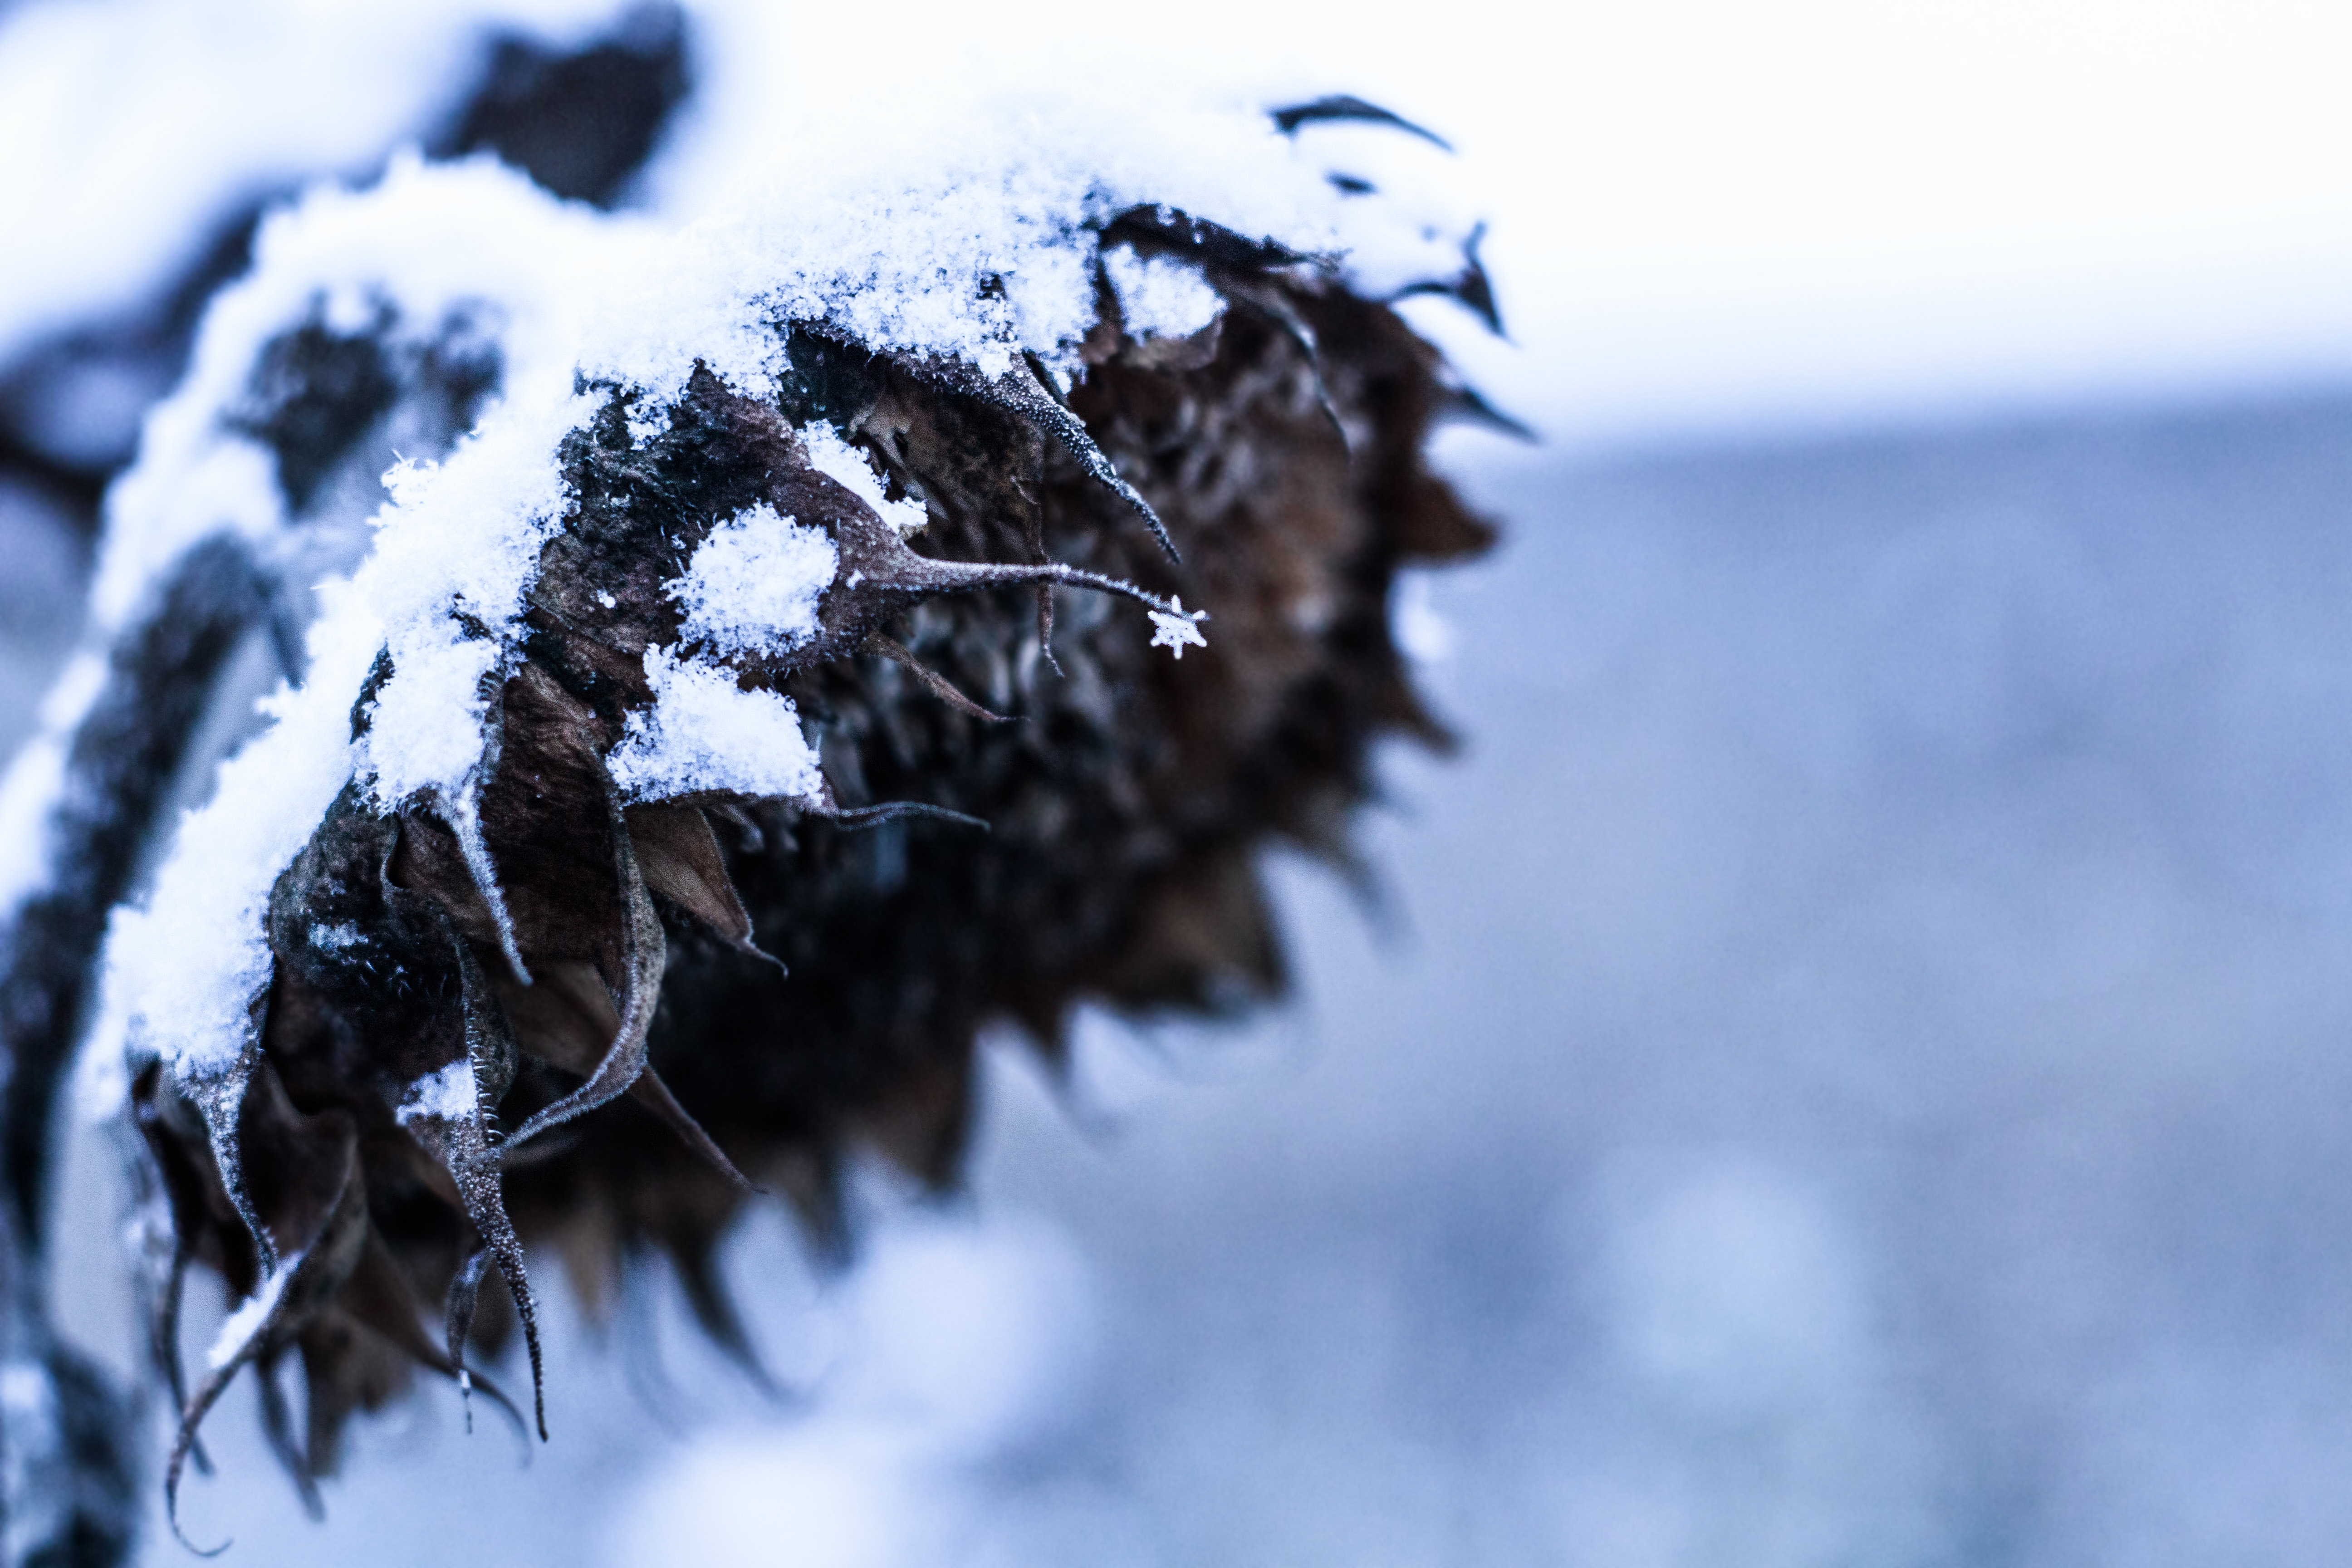
tree, branch, snow, winter, leaf, frost, ice, weather, season, close up, freezing, macro photography